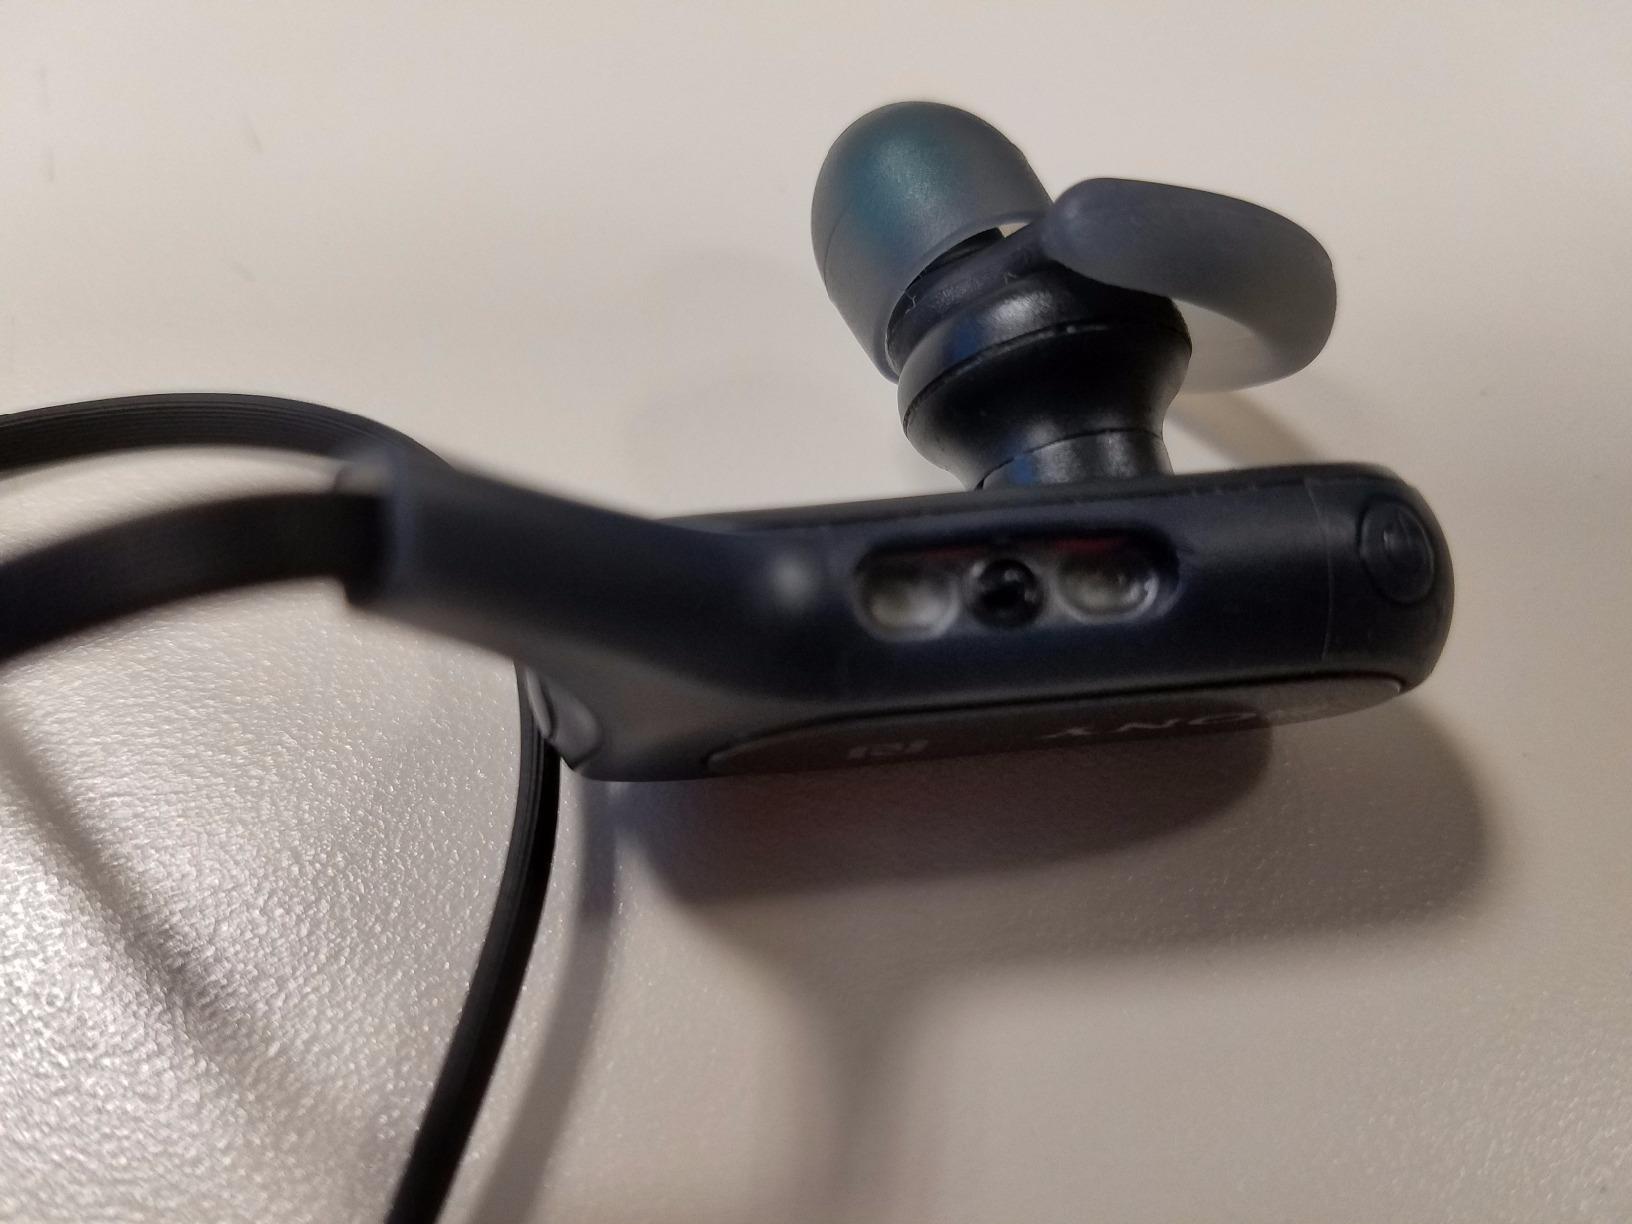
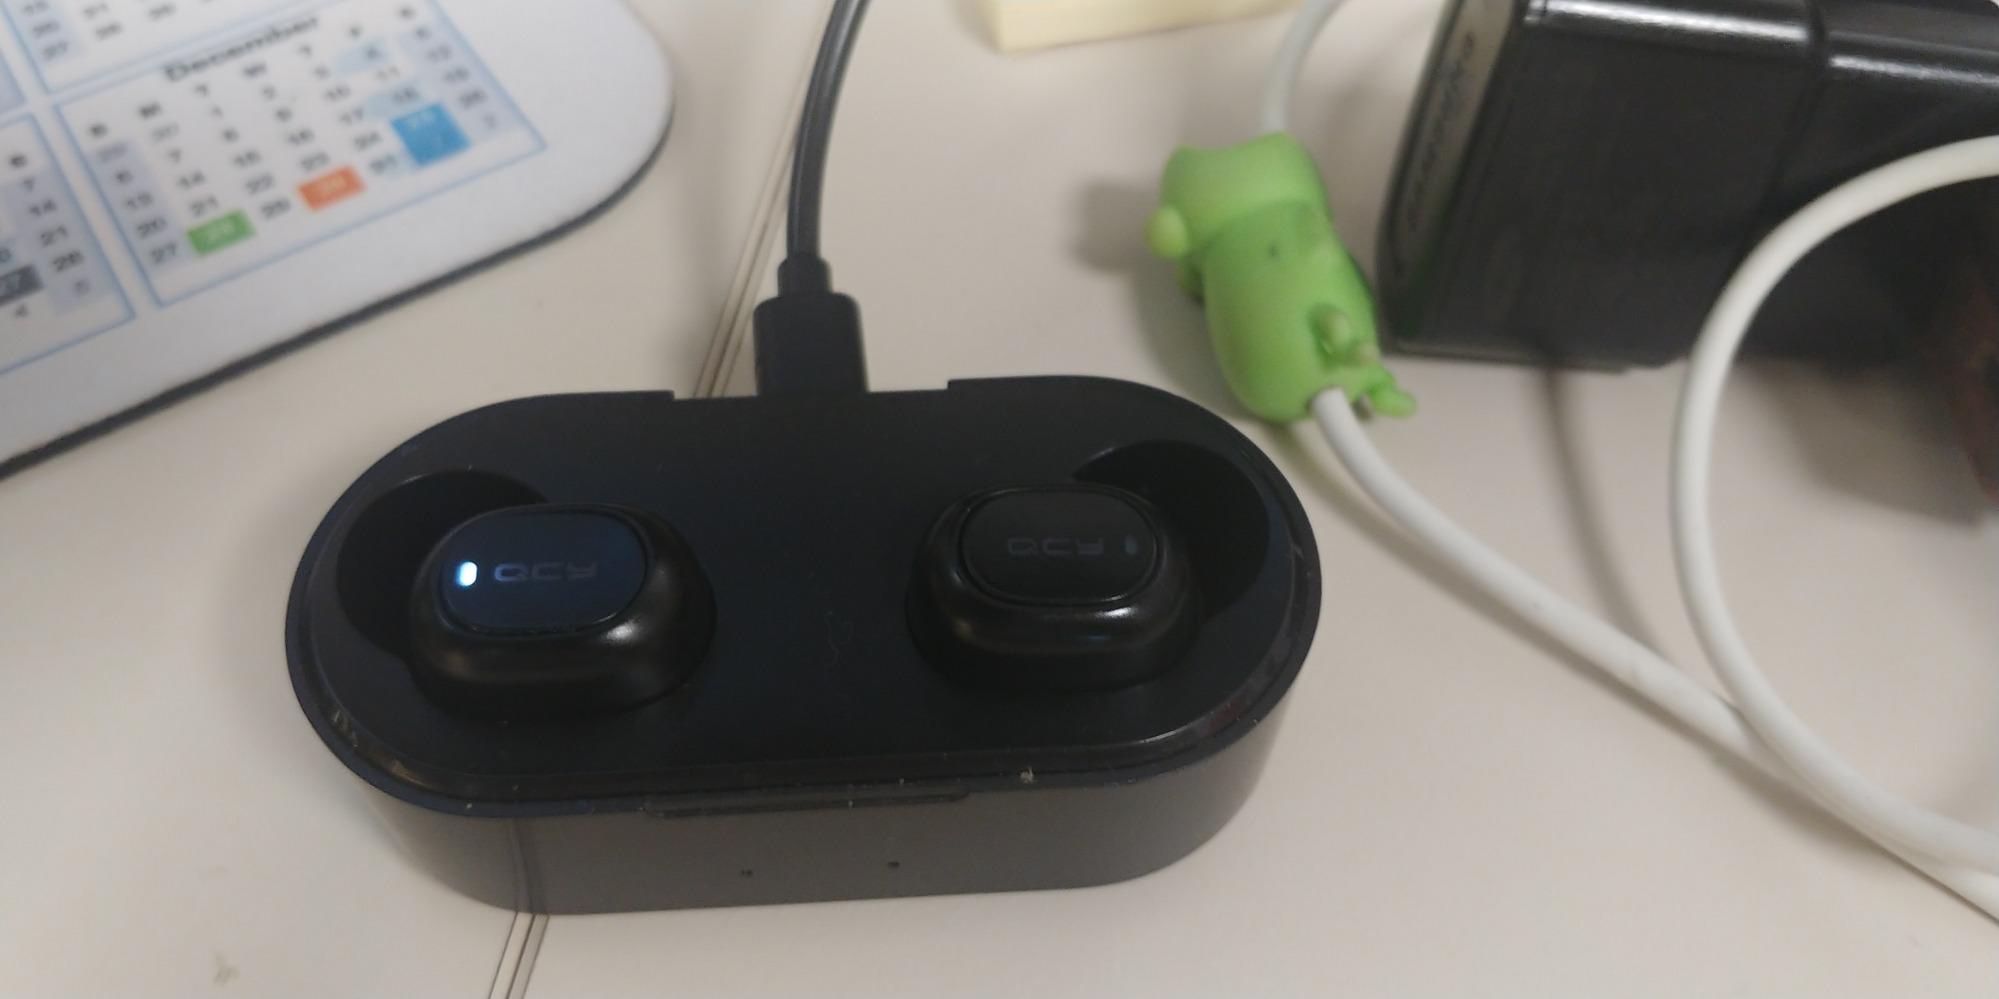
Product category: earbuds
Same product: no